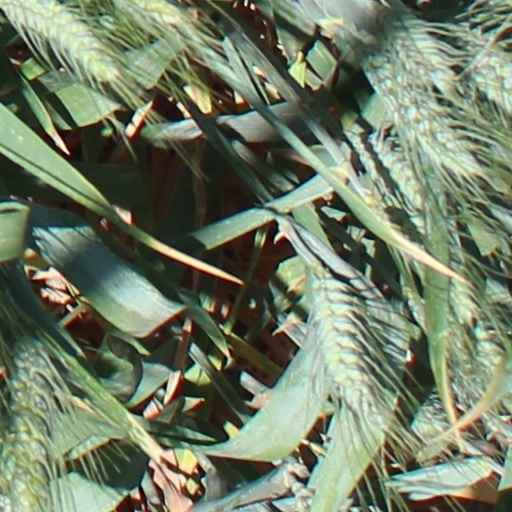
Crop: wheat